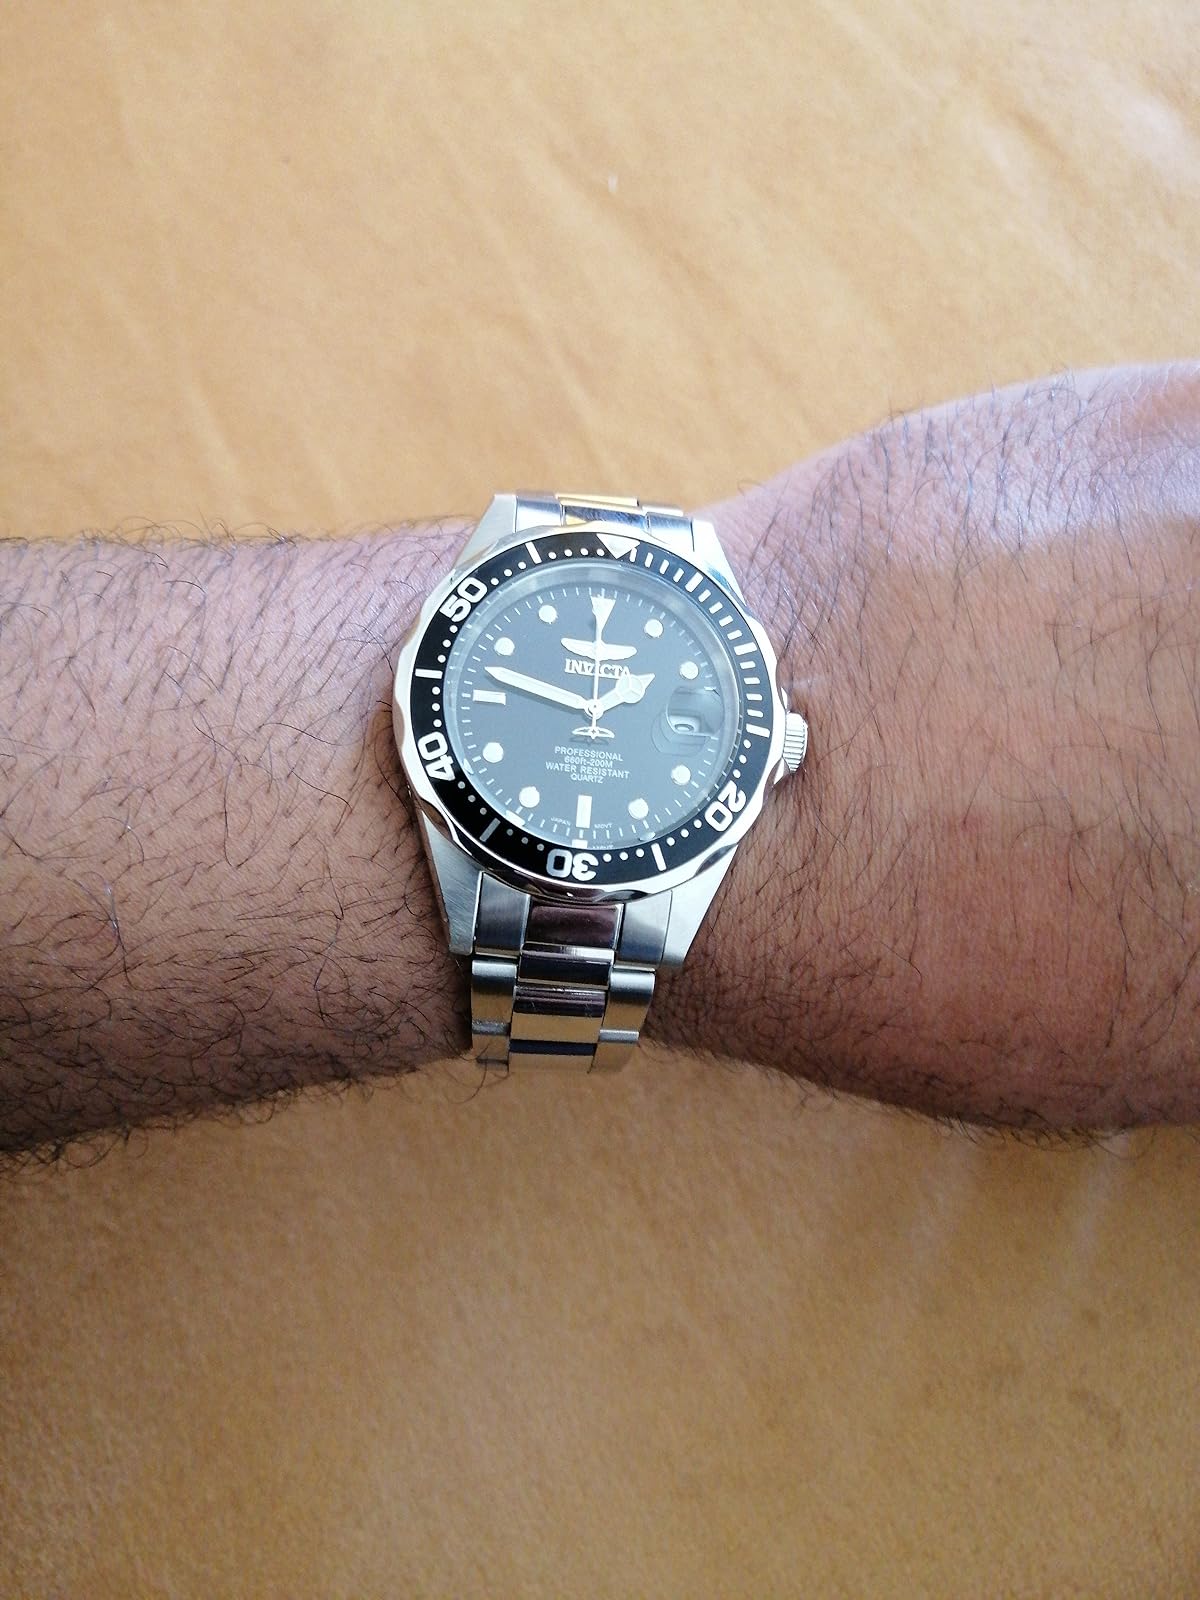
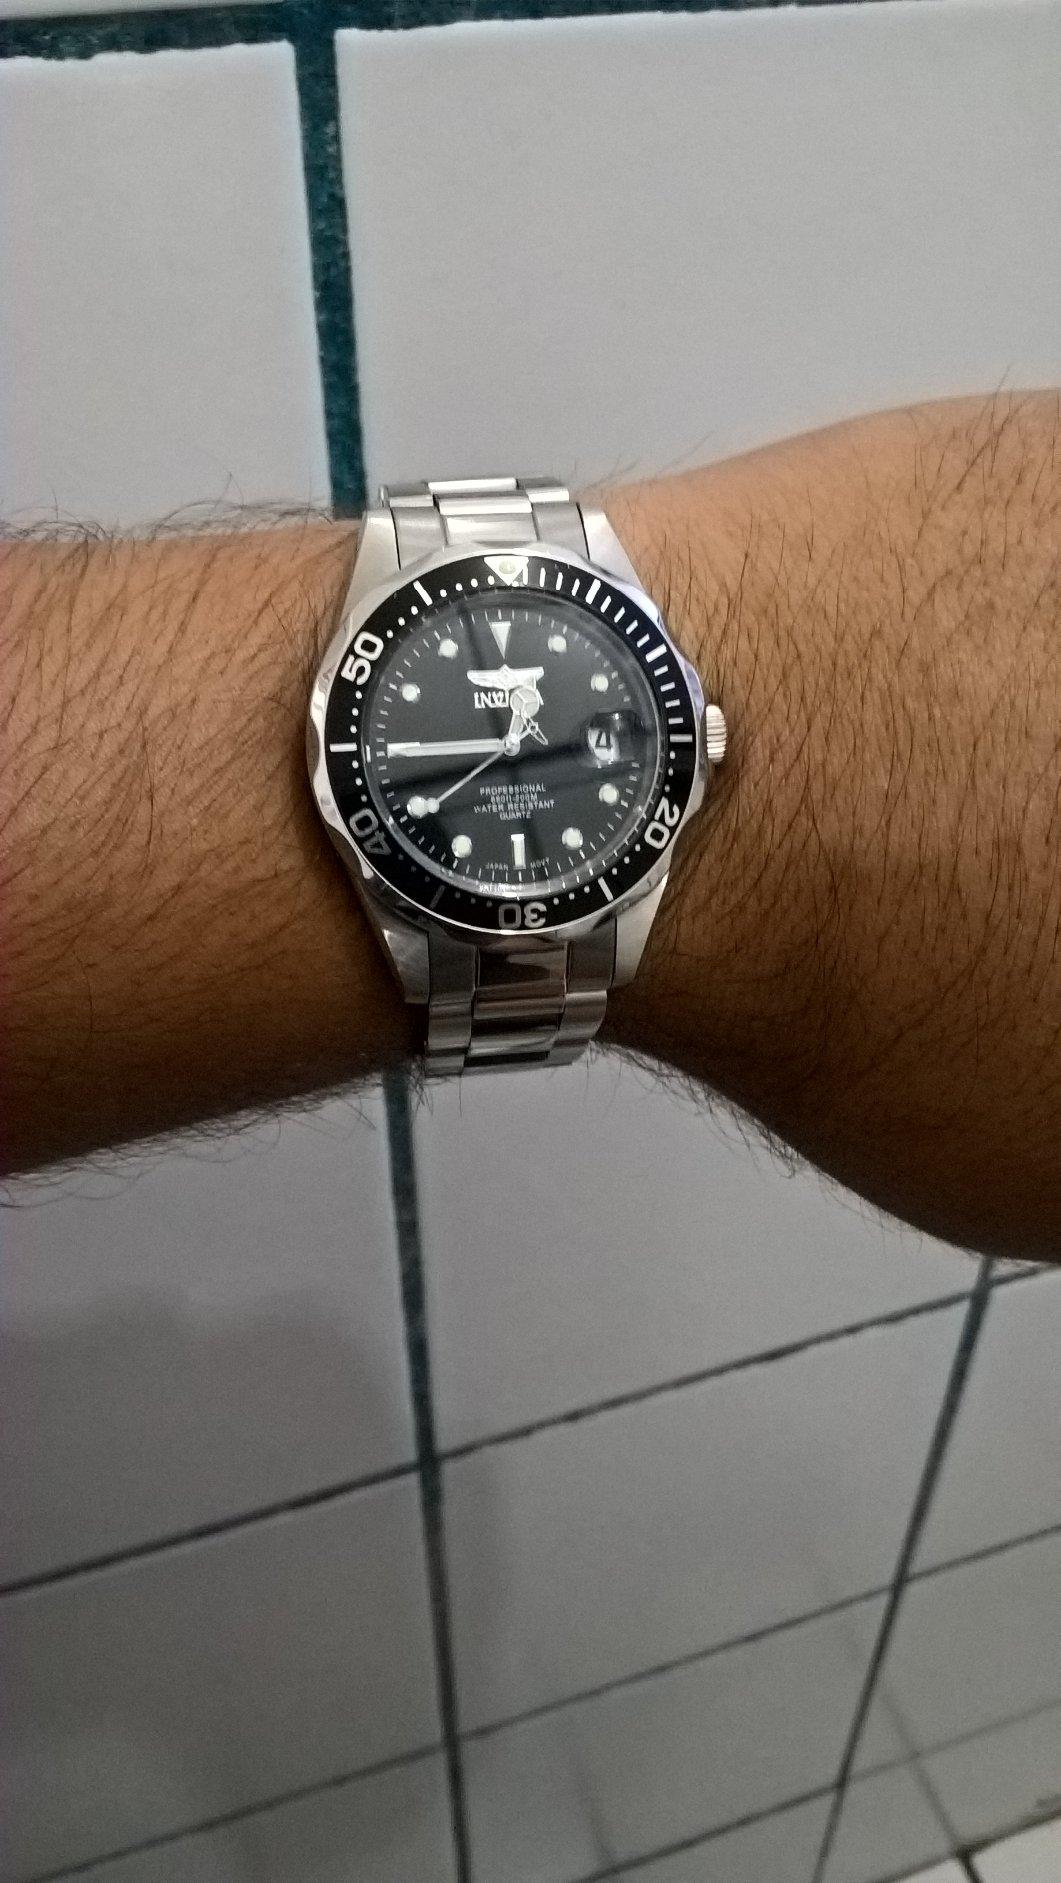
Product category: accessories_watch
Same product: yes